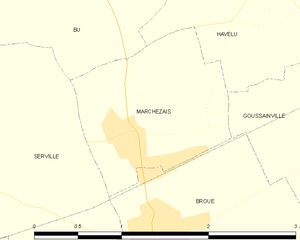
Carte de Marchezais et des communes limitrophes (2012).
Marchezais est une commune française située dans le département d'Eure-et-Loir en région Centre-Val de Loire.